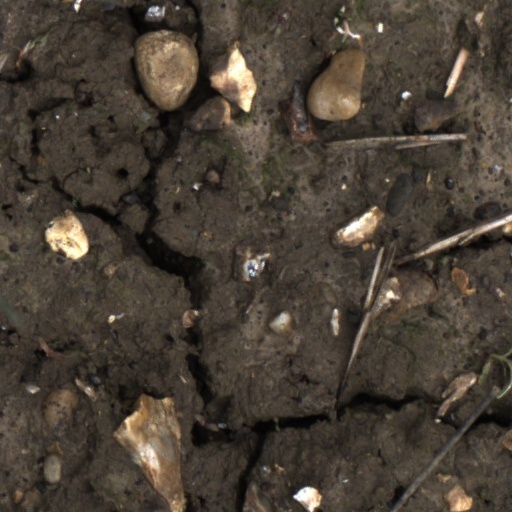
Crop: wheat